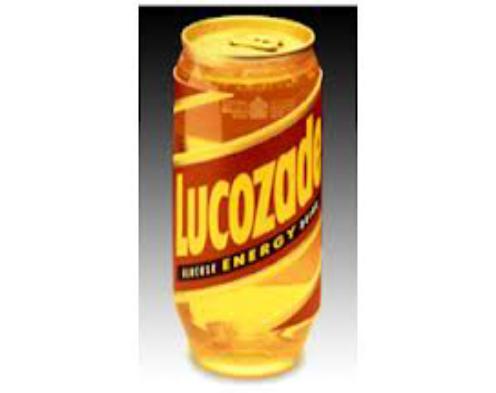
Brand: Lucozade
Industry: Food